Gable and Lombard

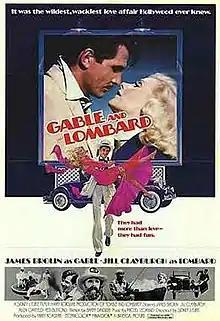
Theatrical film poster

Gable and Lombard is a 1976 American biographical film directed by Sidney J. Furie. The screenplay by Barry Sandler is based on the romance and consequent marriage of screen stars Clark Gable and Carole Lombard. The original music score was composed by Michel Legrand.